Religion in Iceland

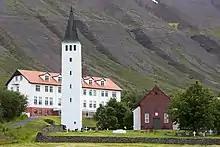
The Lutheran Cathedral of Hólar, and Hólar University College.

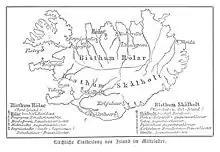
1889 map showing the location in Iceland of the two major Catholic bishoprics, and of the Catholic monasteries under their jurisdiction, before the Protestant Reformation.

The last two Catholic bishops of Iceland were Øgmundur Pállson of Skálholt and Jón Arason of Hólar. Jón was a poet of some importance and was married with many children, a usual thing among the clergy in Iceland. The two bishops, who were not well versed in theology but were men of great power, were in conflict with one another and threatened open conflict. At the Althing of 1526 they came with their own armed contingents, although they reconciled because of the threat posed by a new, common enemy, the spread of Lutheranism.